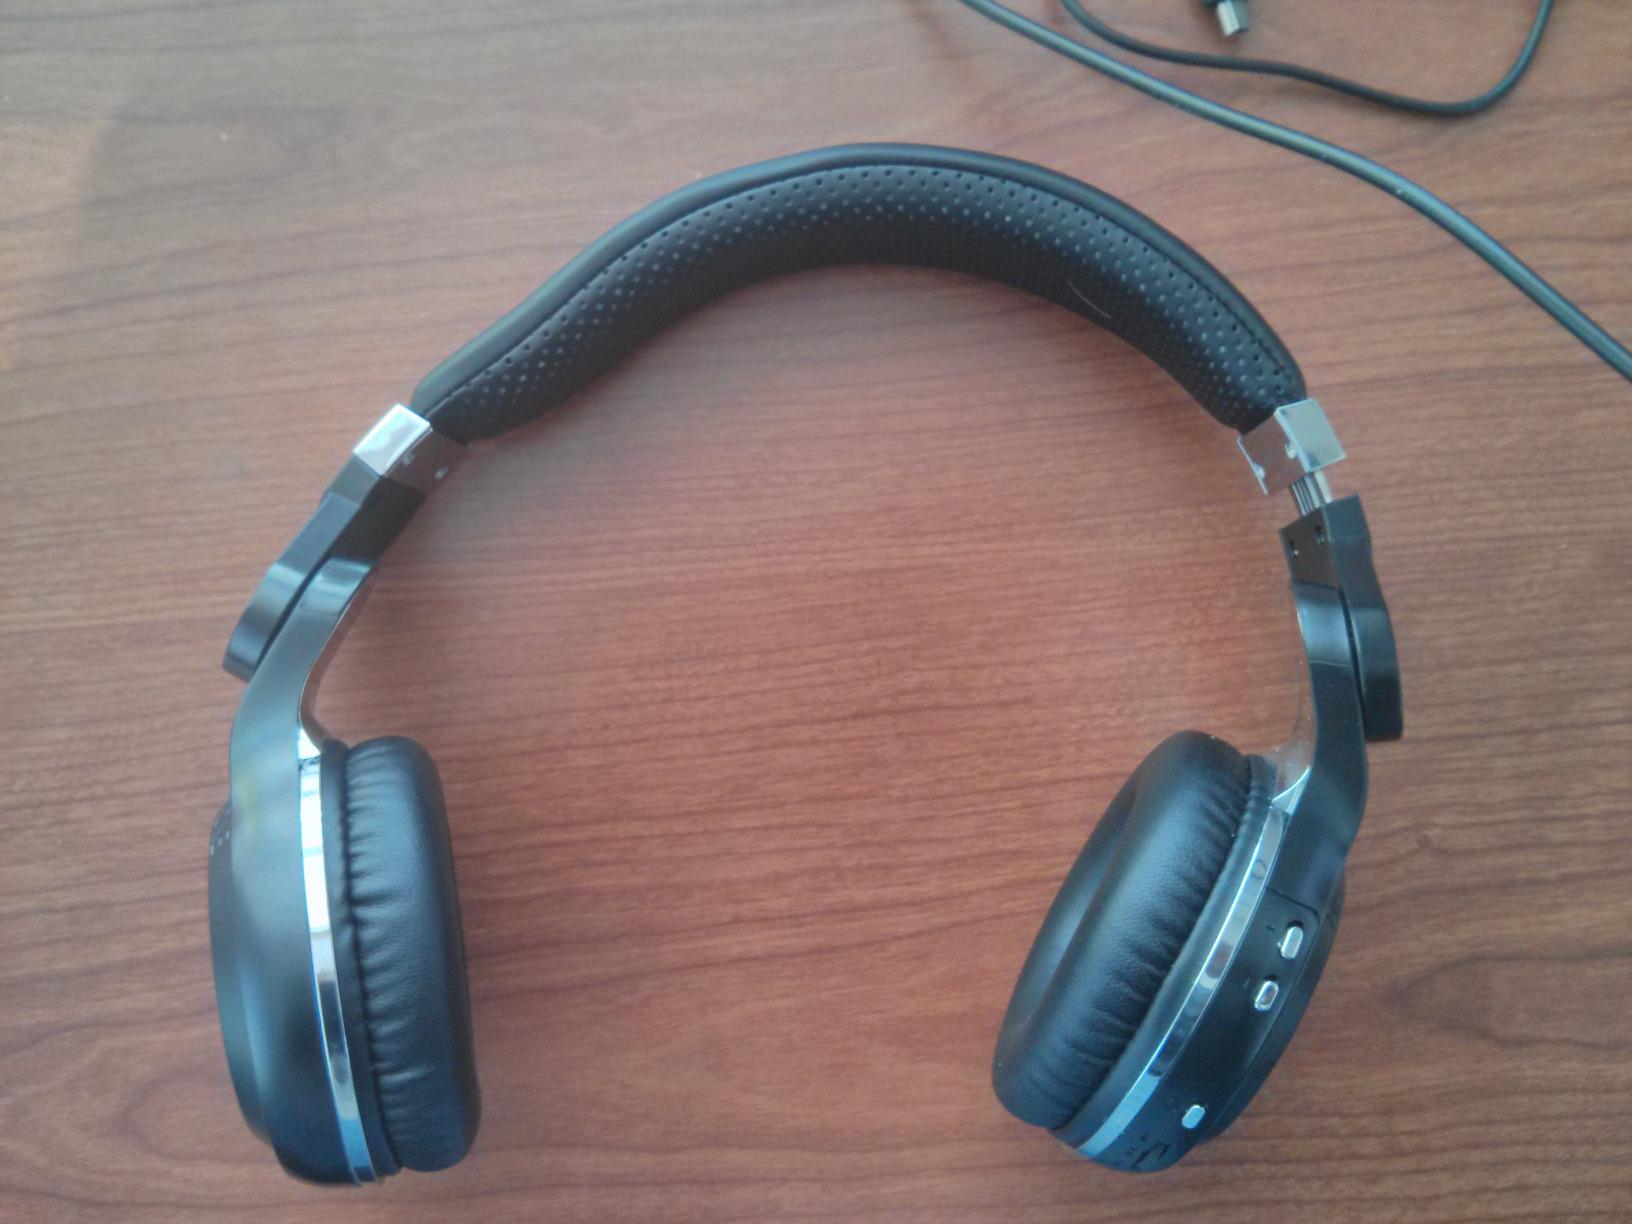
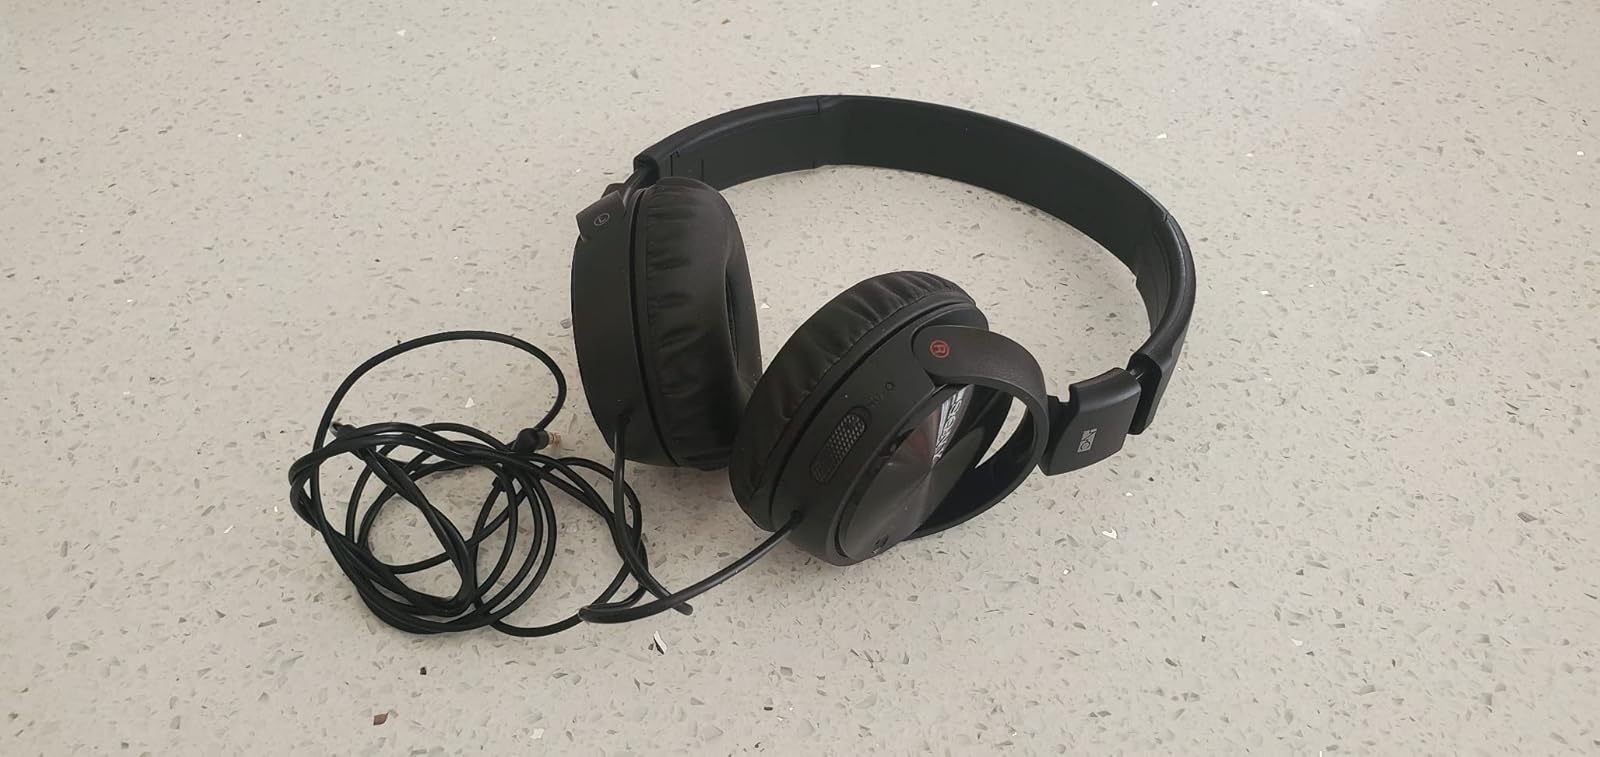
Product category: headphones
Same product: no